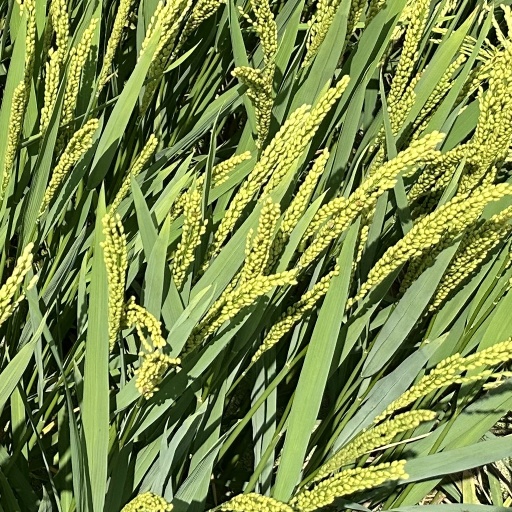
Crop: rice